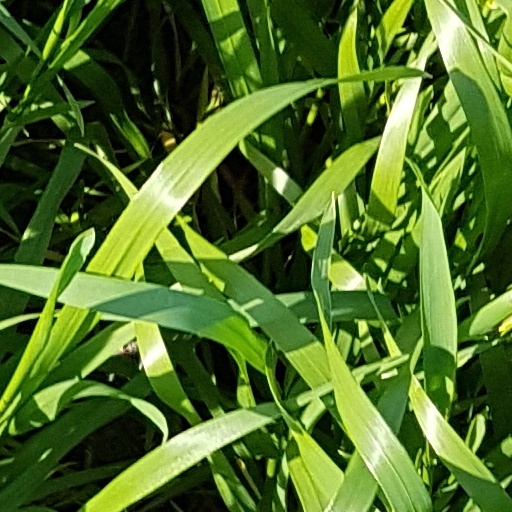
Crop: wheat